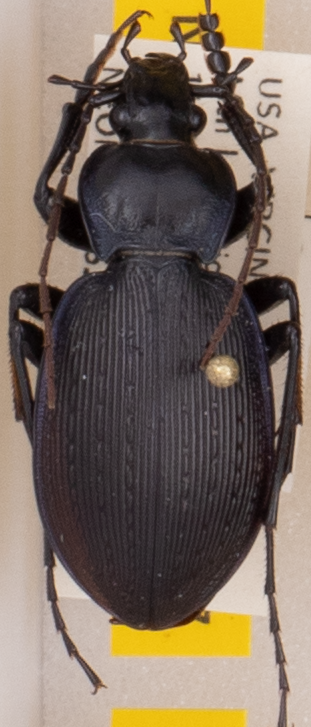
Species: Carabus goryi
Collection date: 2021-06-01
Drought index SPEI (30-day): -1.85
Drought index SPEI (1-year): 0.678
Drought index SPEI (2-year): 1.45